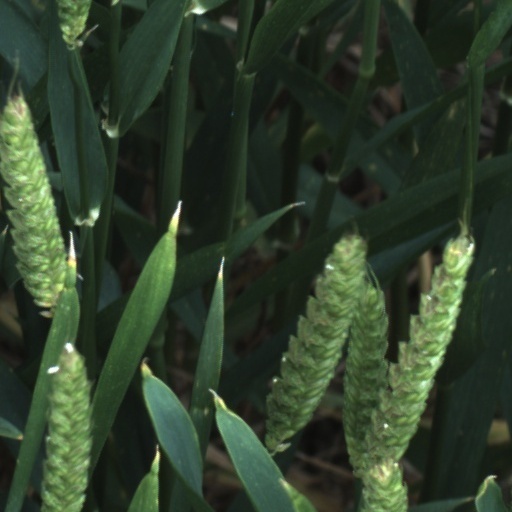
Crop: wheat